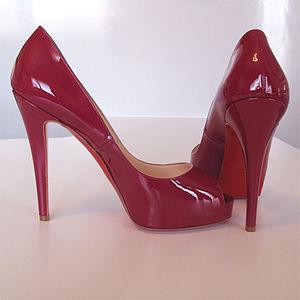
escarpin femme en cuir verni rose, à talon aiguille de 120mm, peep-toe, avec plateforme de 20mm environs
Christian Louboutin, né le 7 janvier 1964 à Paris, est un créateur français de chaussures et de sacs à main de luxe.